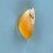
Maize quality: Good